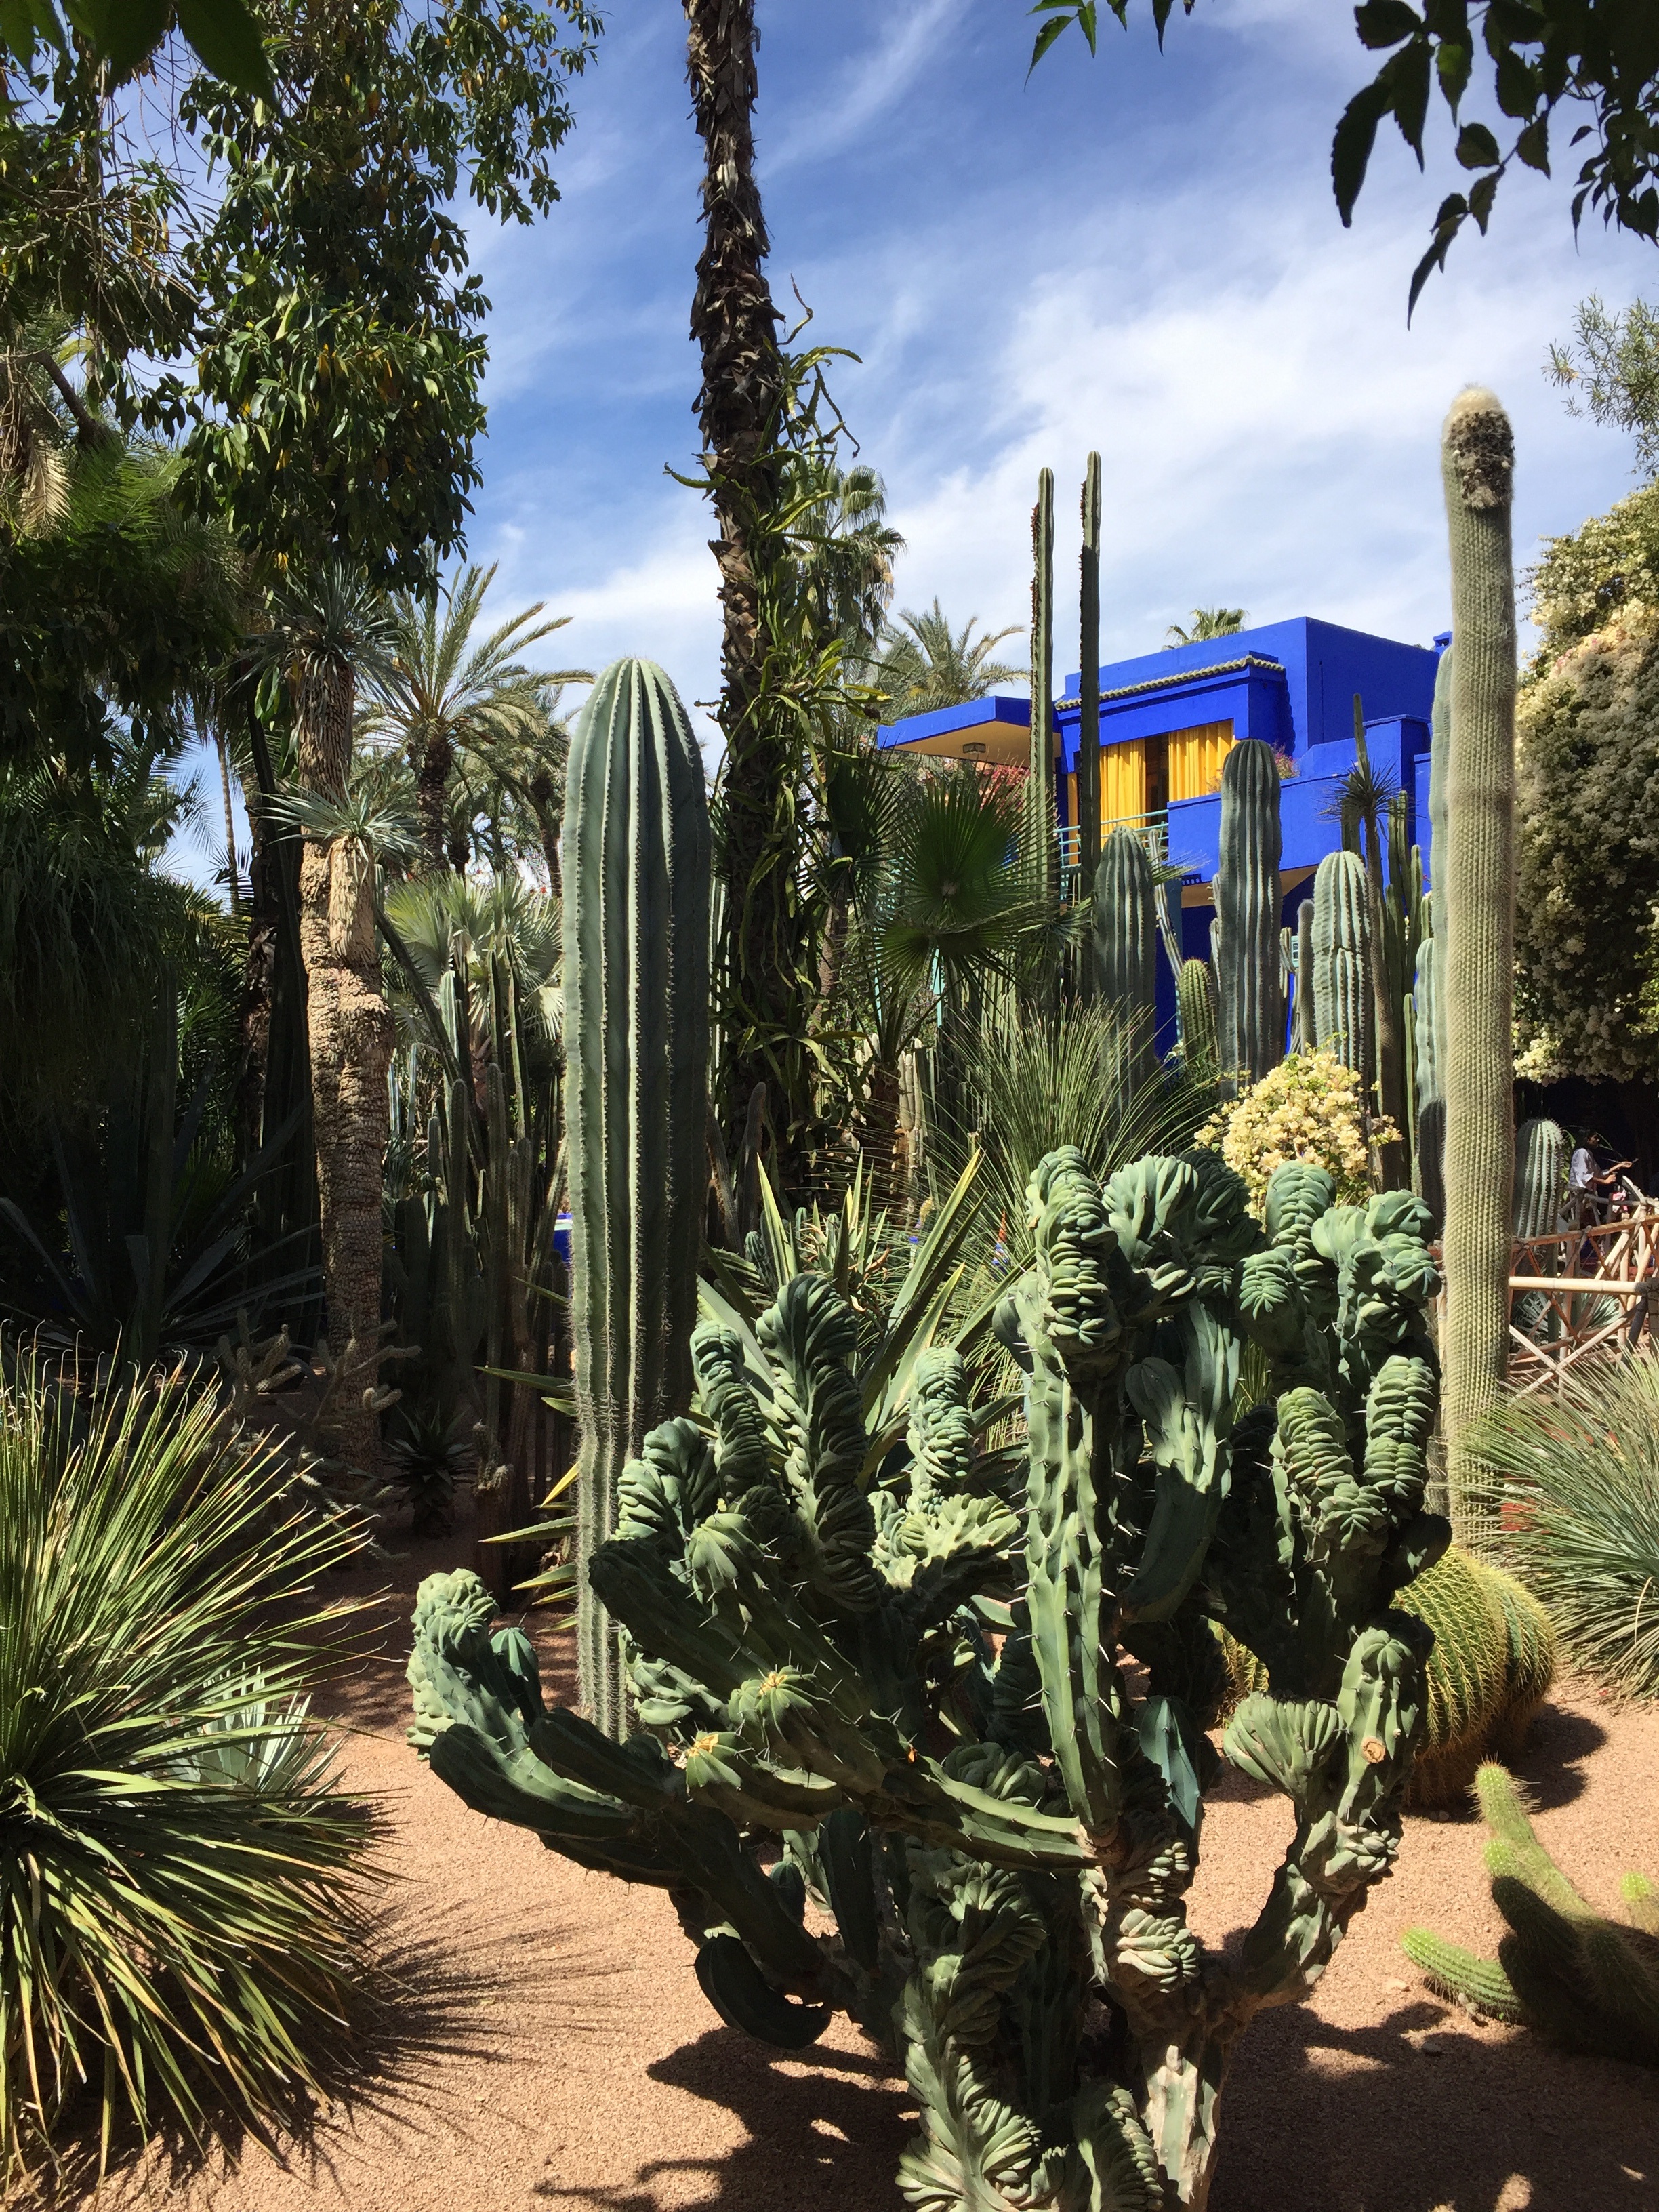
landscape, tree, nature, cactus, needle, plant, flower, summer, spice, shadow, botany, blue, succulent, garden, flora, hot, thorns, marrakech, morocco, botanical garden, exotic, against the light, flowering plant, land plant, arecales, palm family, majorelle